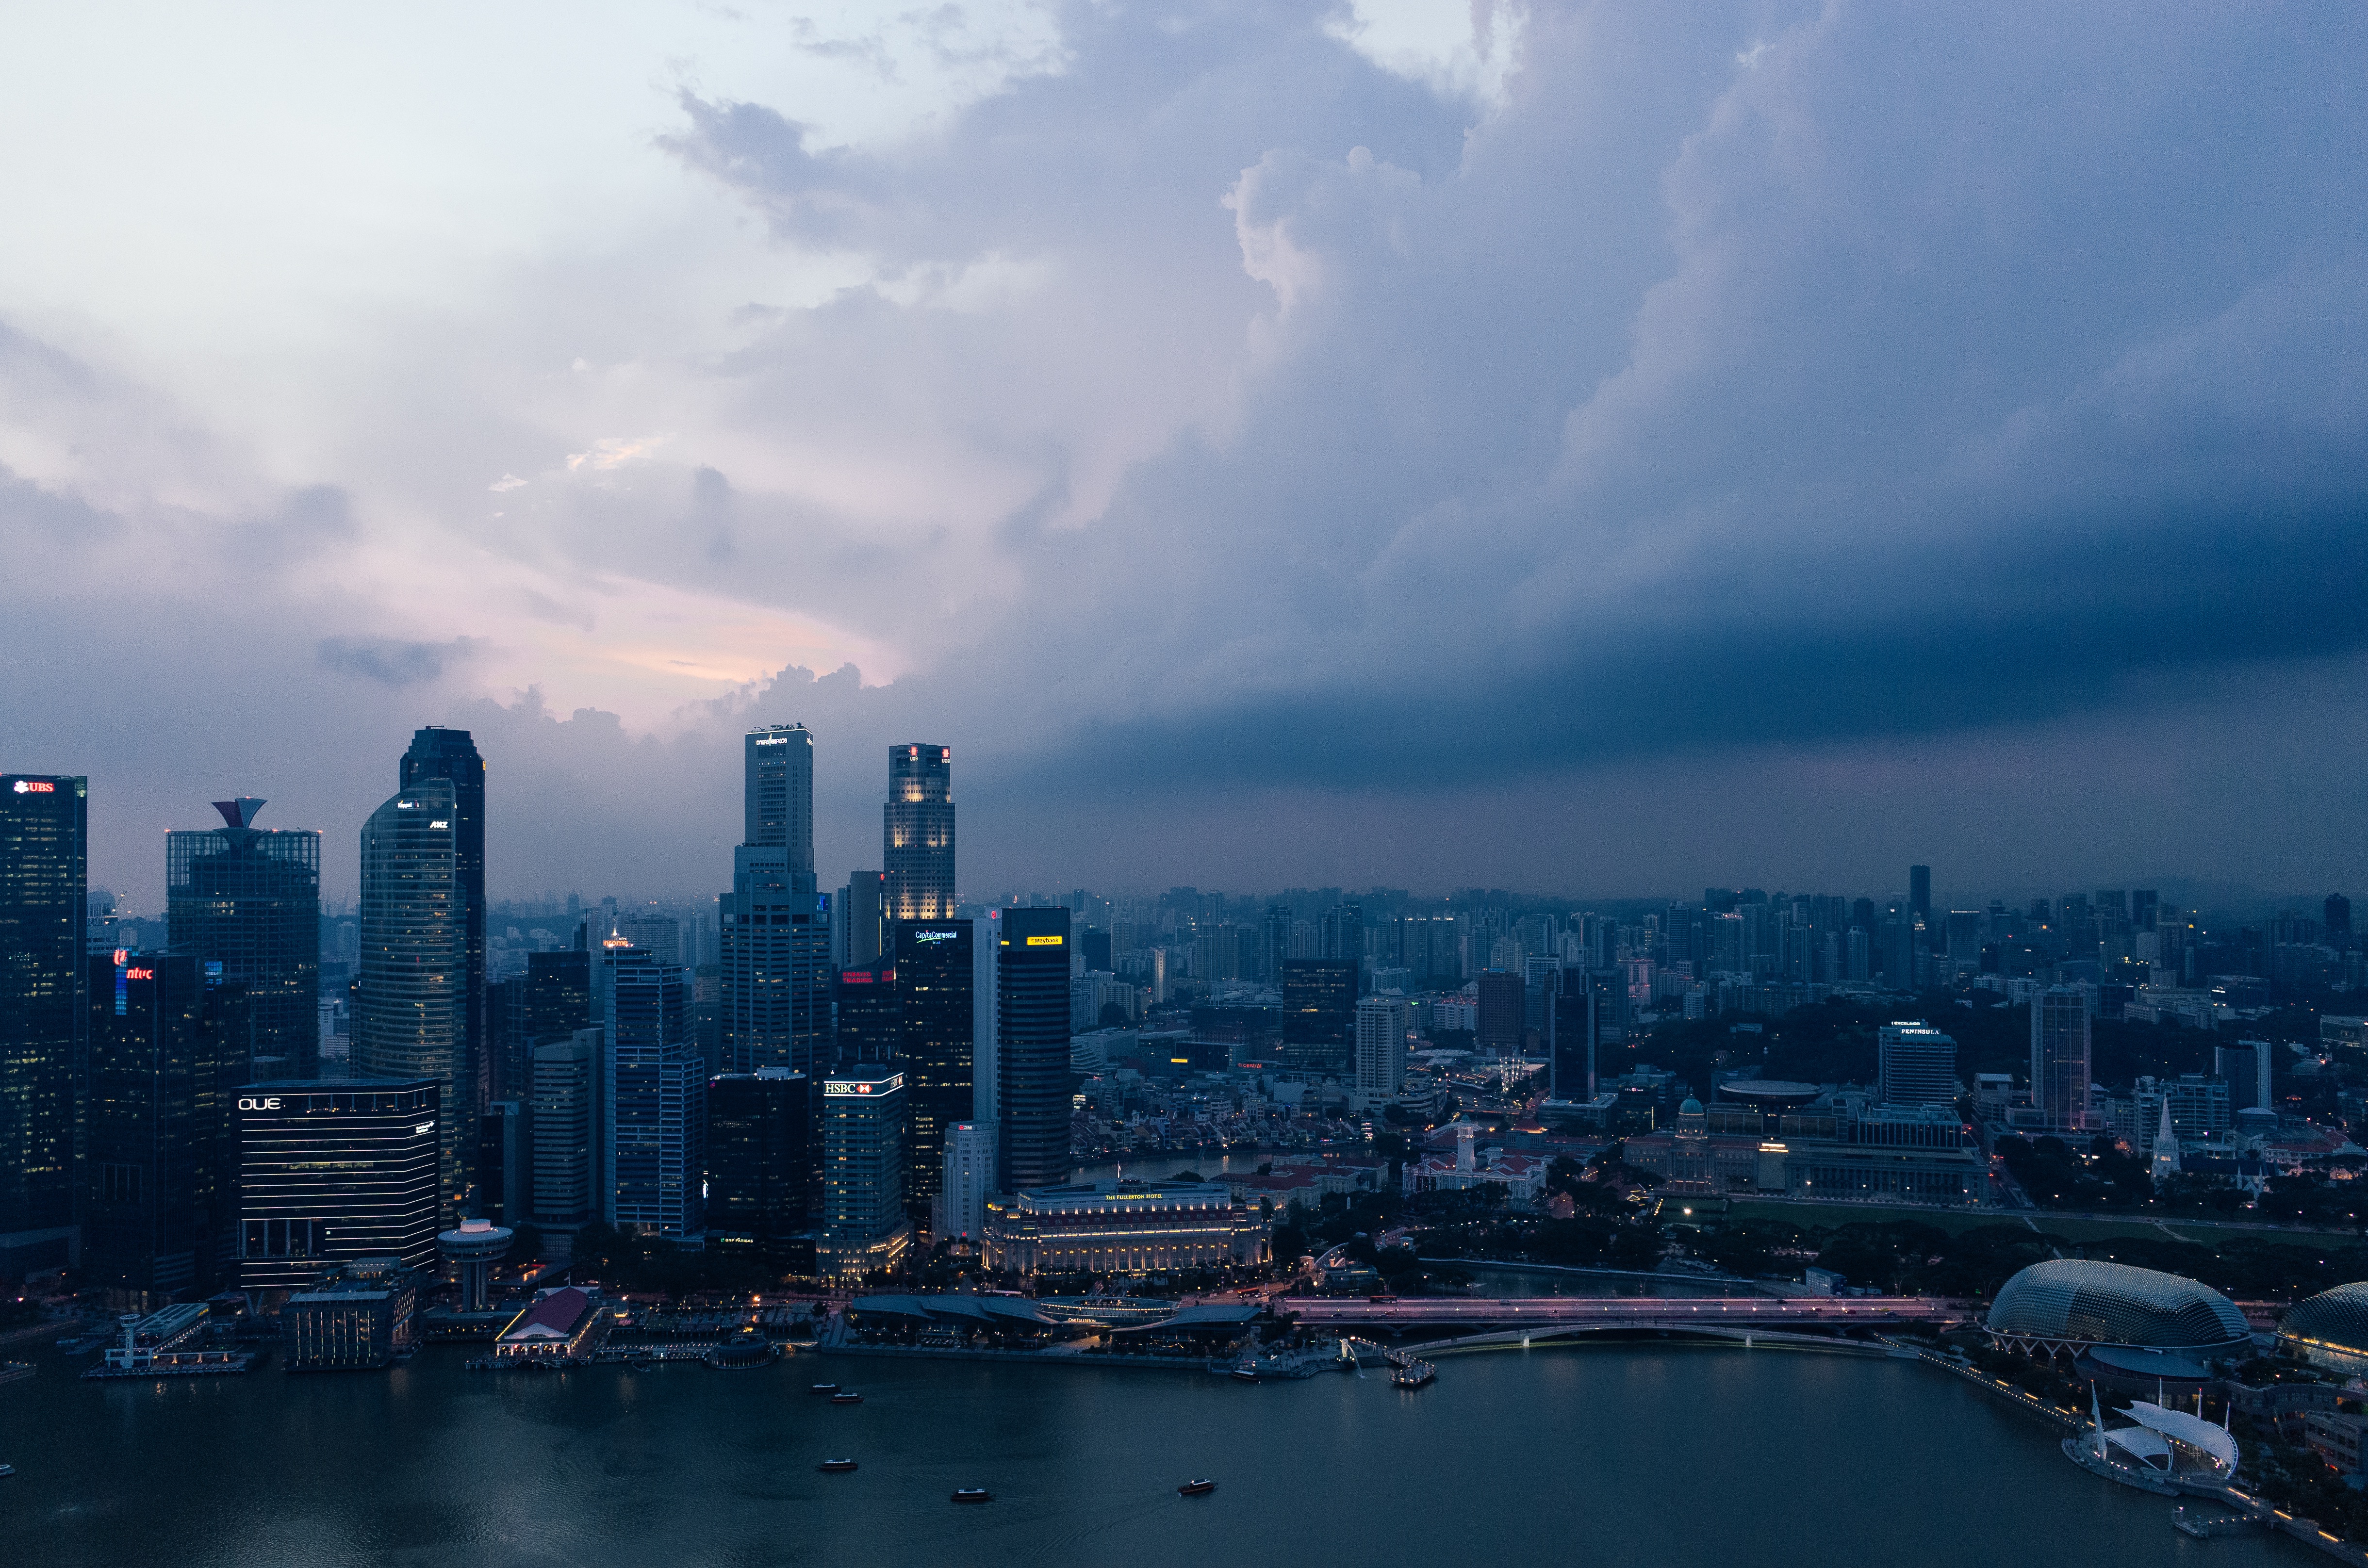
horizon, cloud, sky, skyline, morning, dawn, city, skyscraper, cityscape, downtown, dusk, evening, reflection, tower block, metropolis, aerial photography, urban area, atmospheric phenomenon, human settlement, atmosphere of earth, metropolitan area